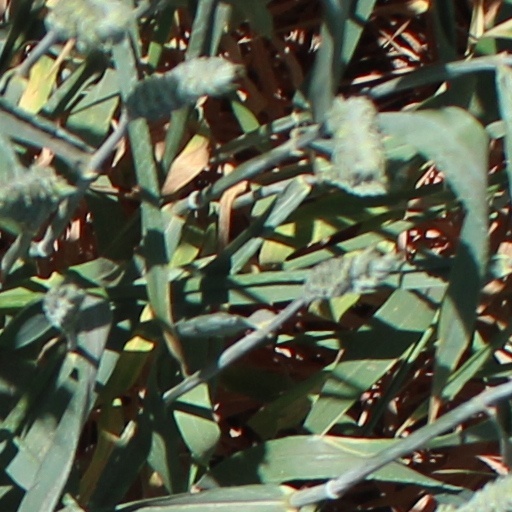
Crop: wheat